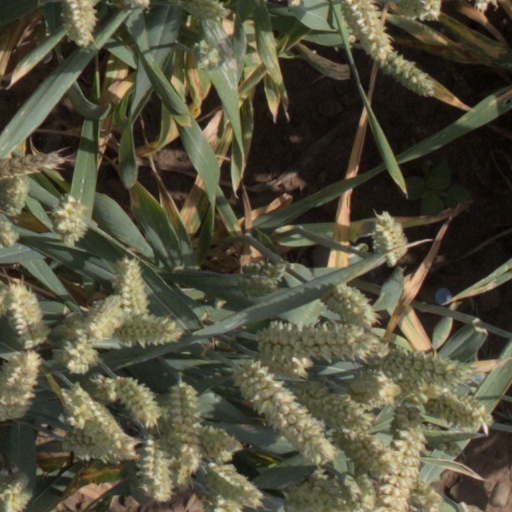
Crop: wheat